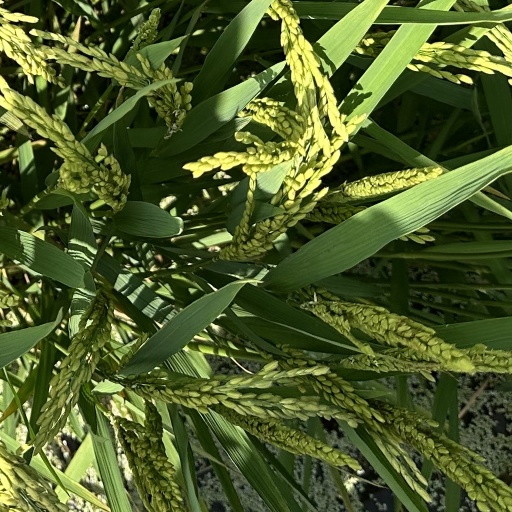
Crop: rice